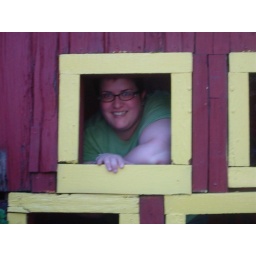
Carly in the window of the shoe house at Confusion Hill